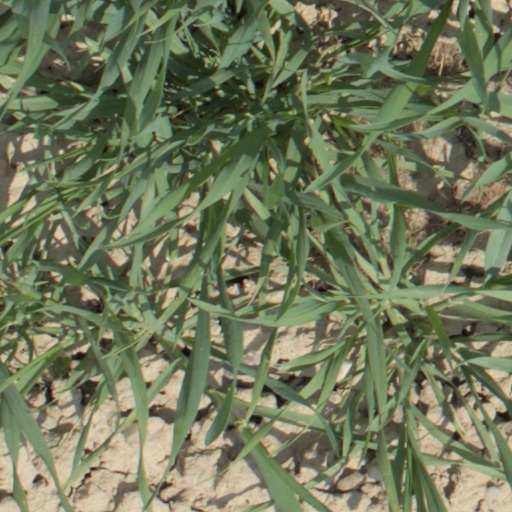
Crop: wheat